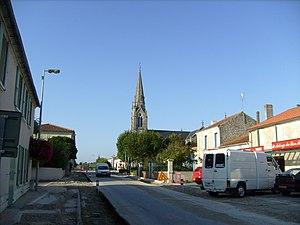
Centre-bourg de Trizay